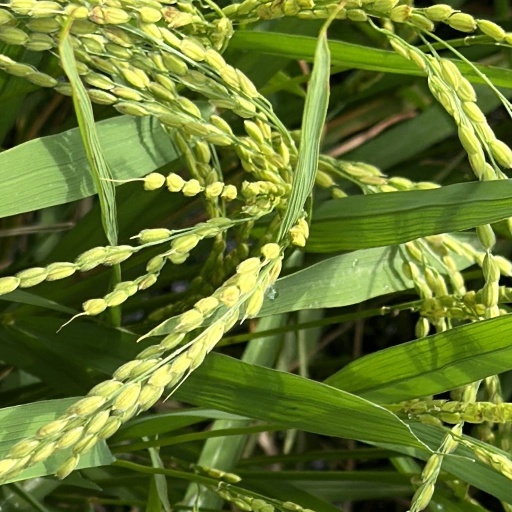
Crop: rice